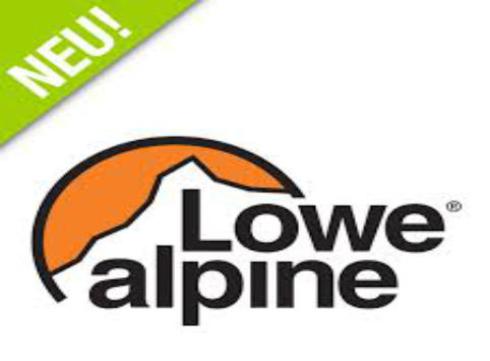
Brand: lowe alpine
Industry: Sports